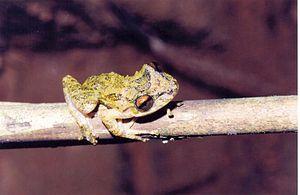
Ololygon littorea est une espèce d'amphibiens de la famille des Hylidae.